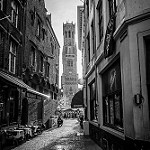
Label: street